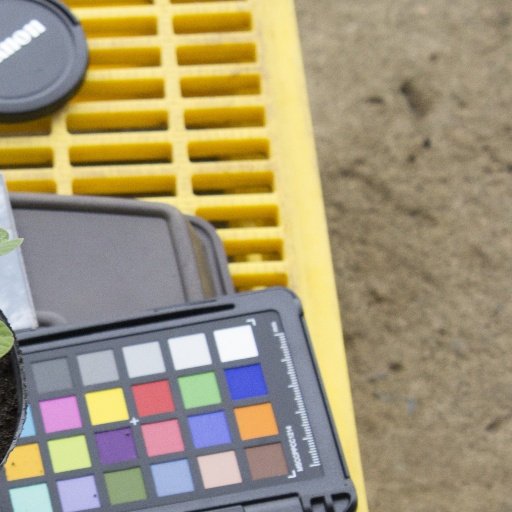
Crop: soybean